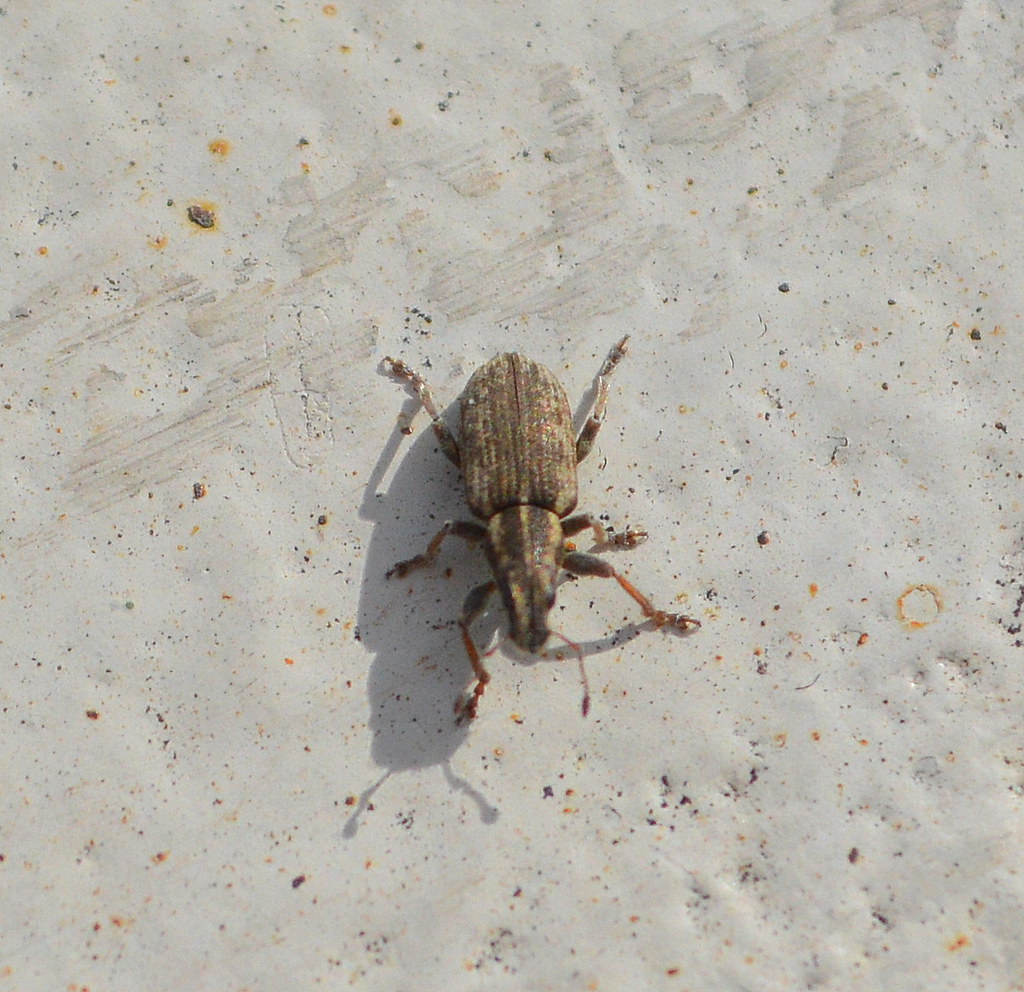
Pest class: pea_leaf_weevil